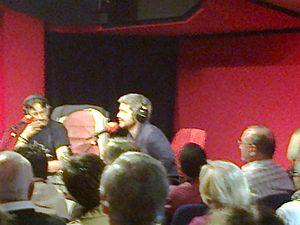
Le chanteur Grégoire aux Grosses Têtes le 07 octobre 2014.
Grégoire Boissenot, né le 3 avril 1979 à Senlis, est un auteur-compositeur-interprète français révélé grâce au site internet My Major Company.